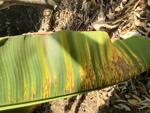
Label: segatoka